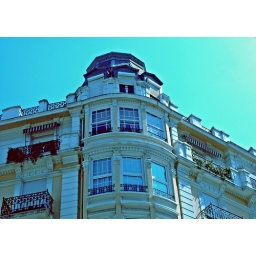
High up near the blue sky